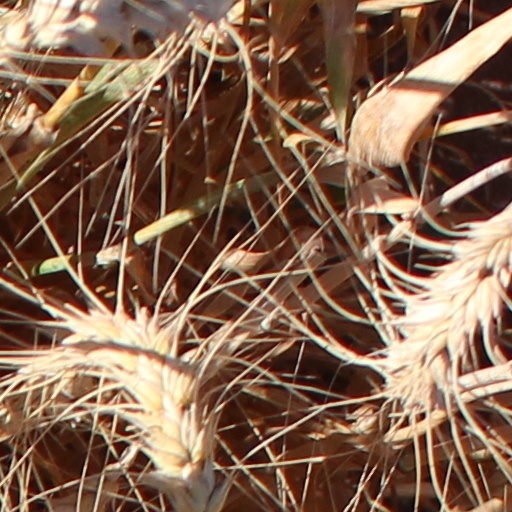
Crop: wheat